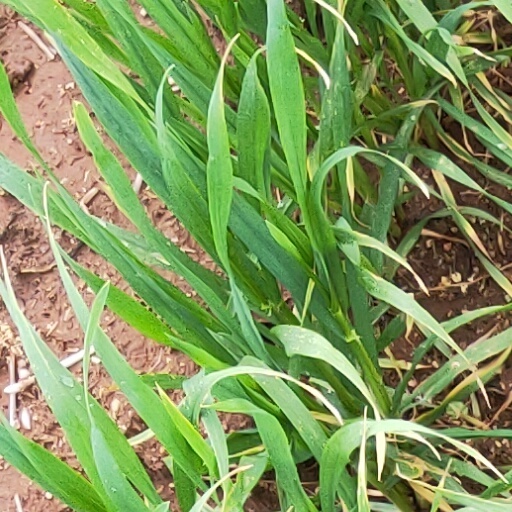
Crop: wheat